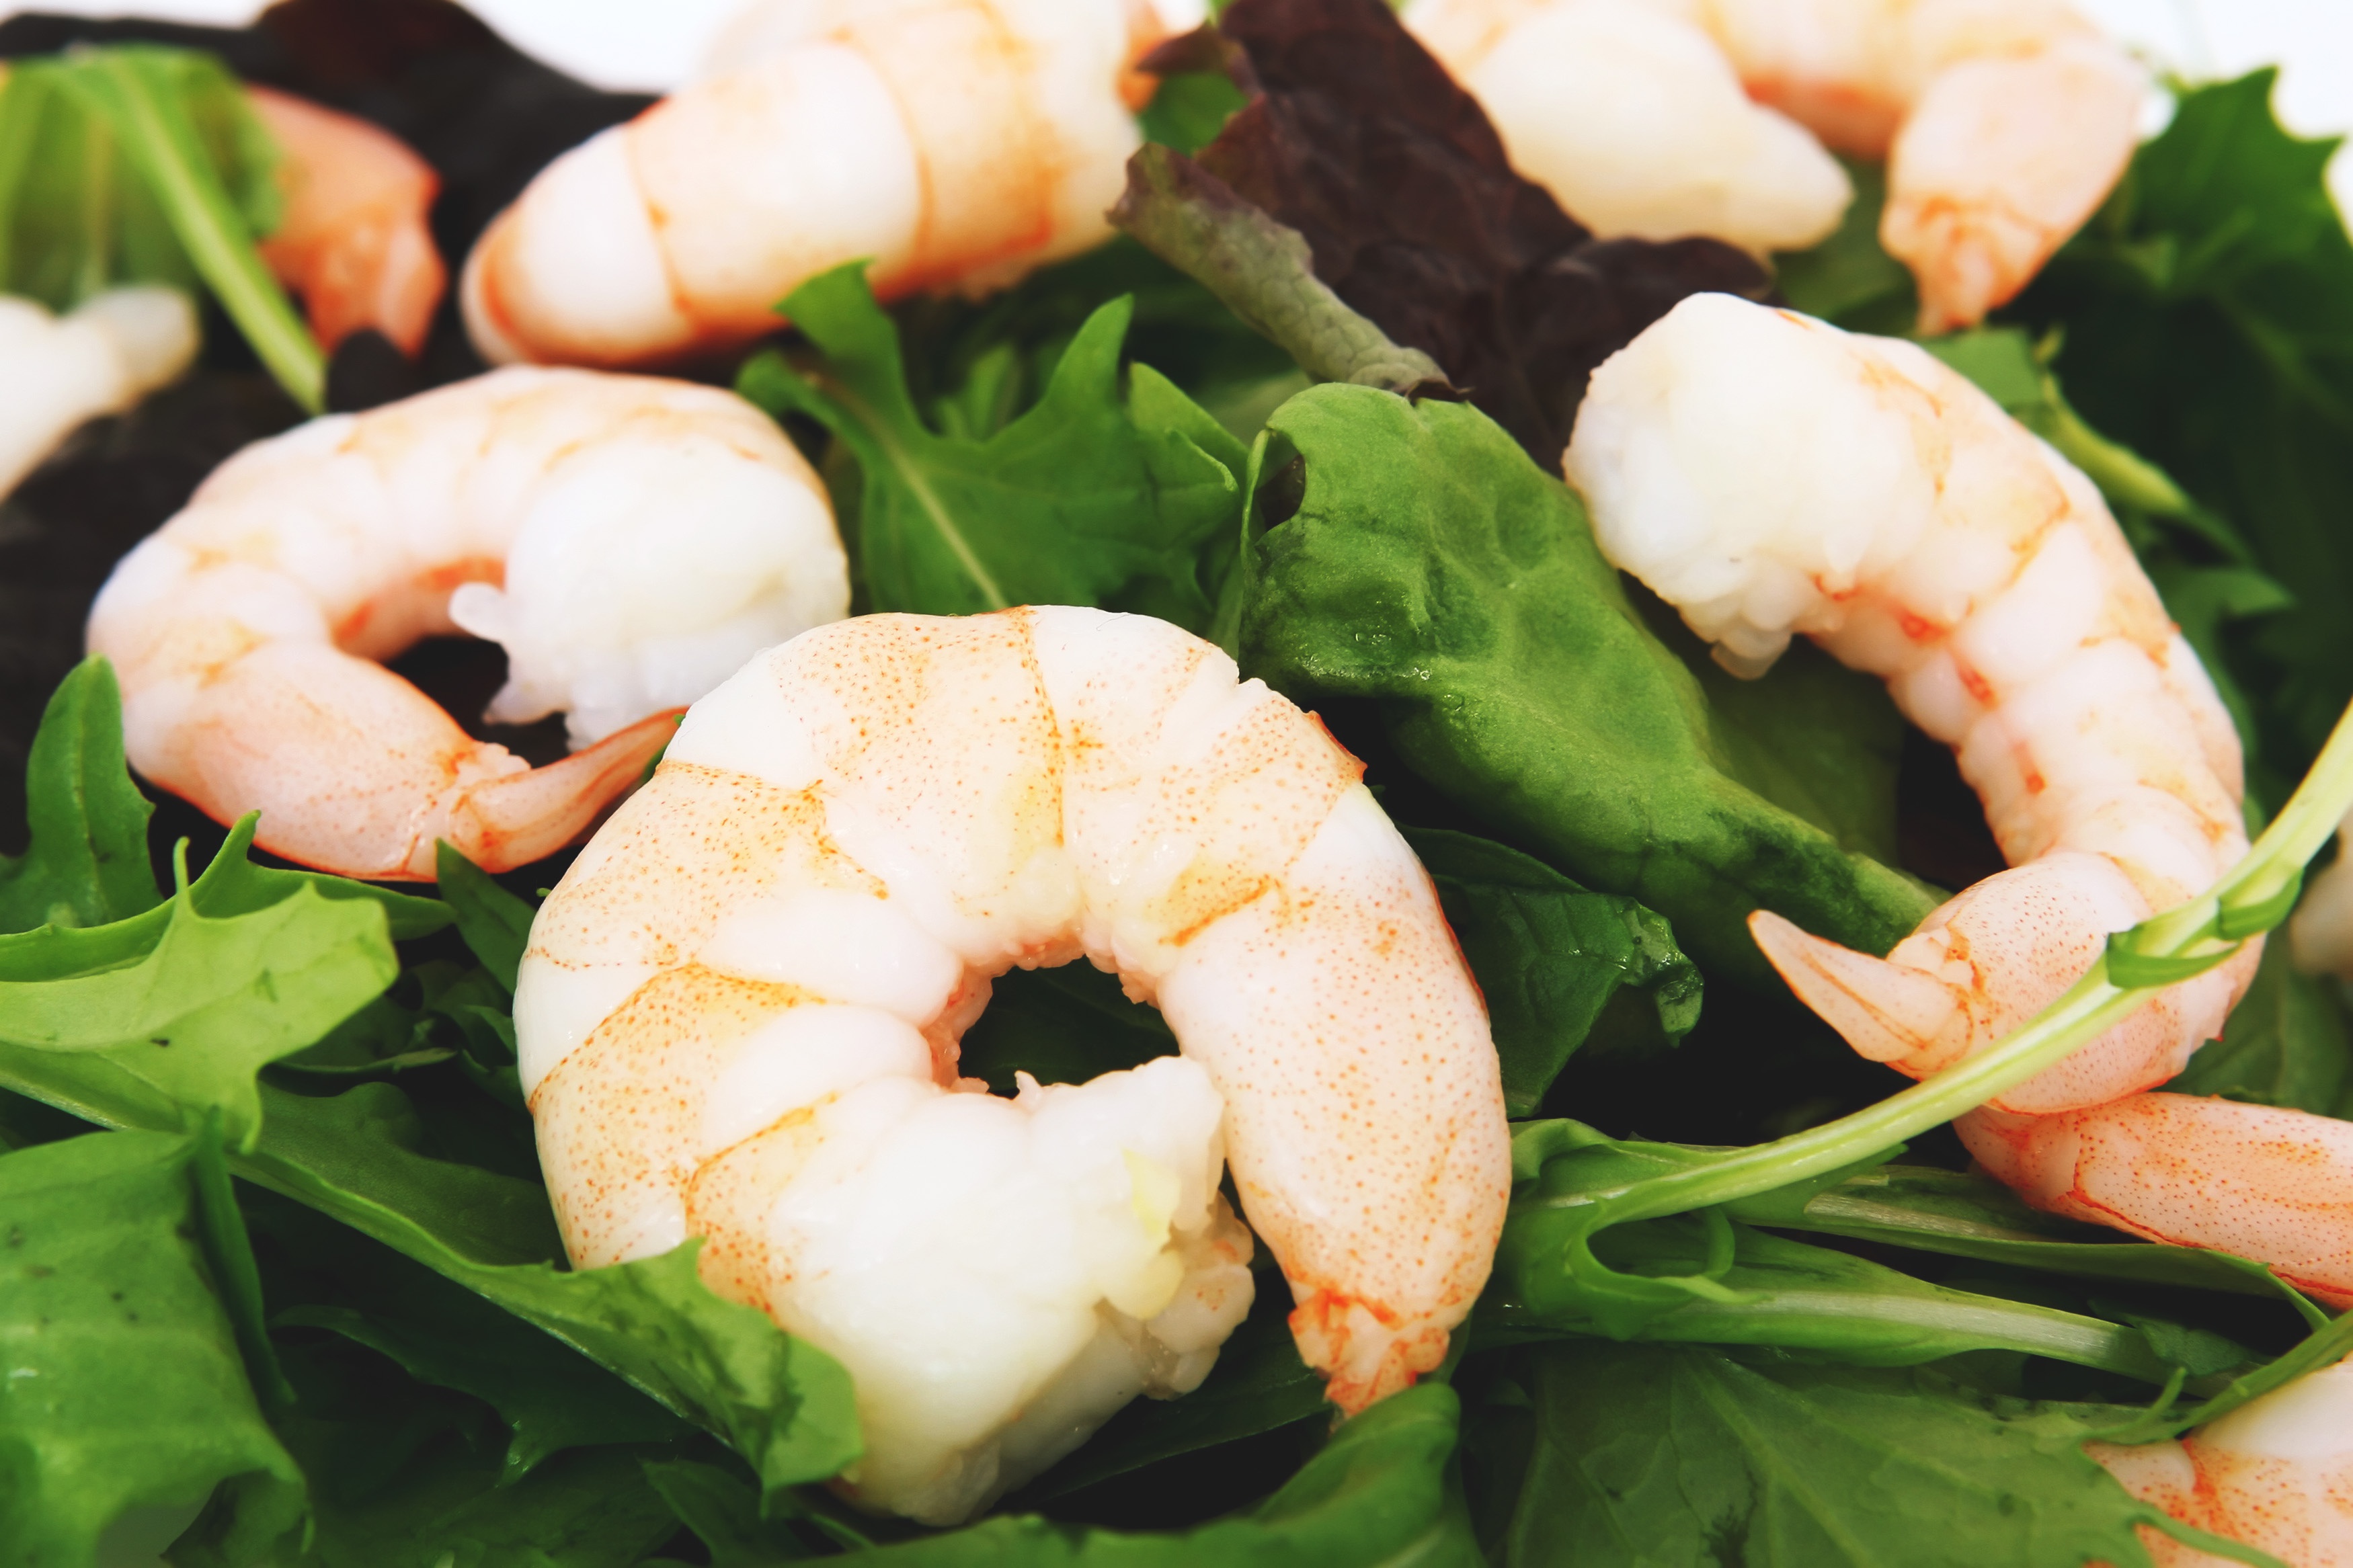
shrimp, food, dish, caridean shrimp, cuisine, salad, ingredient, seafood, scampi, produce, spinach salad, vegetable, plant, crustacean, recipe, invertebrate, decapoda, comfort food, delicacy